Porthania

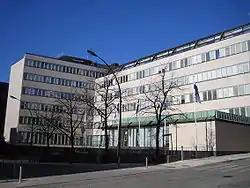

Porthania is a university building located in the center of Helsinki, Finland. It is part of the city centre campus of the University of Helsinki. Designed by Aarne Ervi and completed in 1957, it is one of the notable modernist buildings from the 1950s in the center of Helsinki. The building is named after Henrik Gabriel Porthan and is currently mainly used by the Faculty of Law.